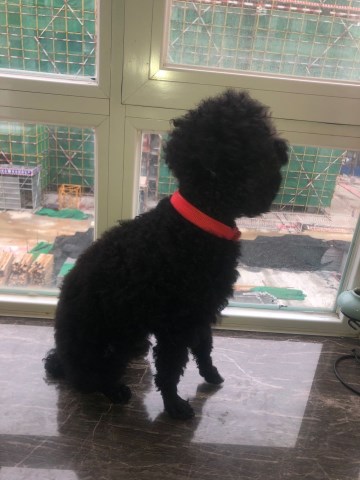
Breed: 7449-n000128-teddy